Fensalir

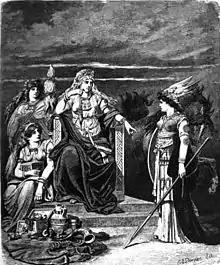
"Frigg and Her Servants" (1882) by Carl Emil Doepler.

In Norse mythology, Fensalir (Old Norse "Fen Halls") is a location where the goddess Frigg dwells. Fensalir is attested in the "Poetic Edda", compiled in the 13th century from earlier traditional sources, and the "Prose Edda", written in the 13th century by Snorri Sturluson. Scholars have proposed theories about the implications of the location, including that the location may have some connection to religious practices involving springs, bogs, or swamps in Norse paganism, and that it may be connected to the goddess Sága's watery location Sökkvabekkr.